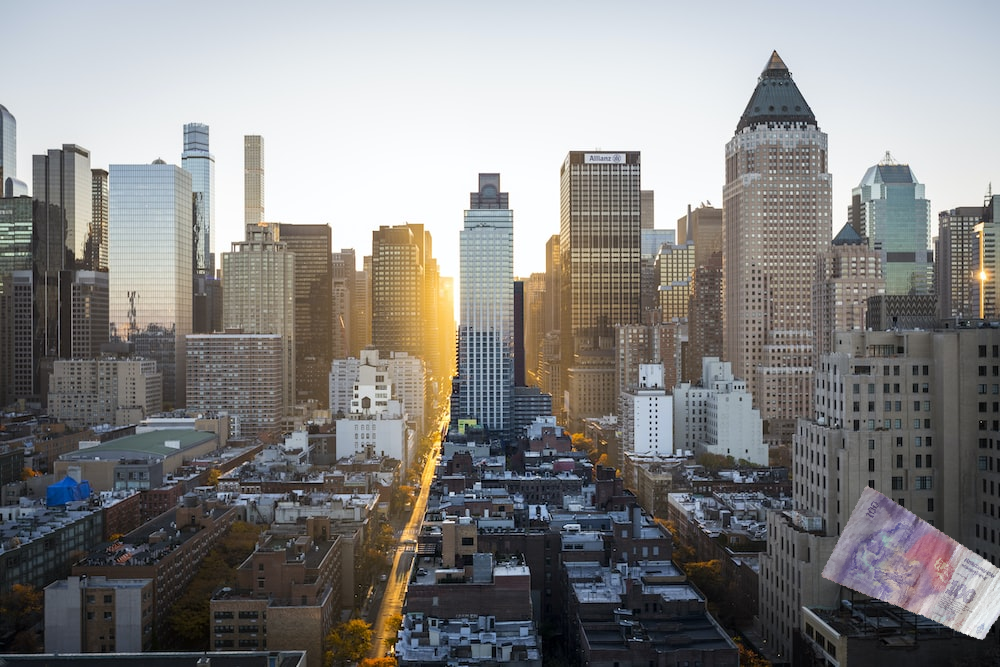
Denominación: 100